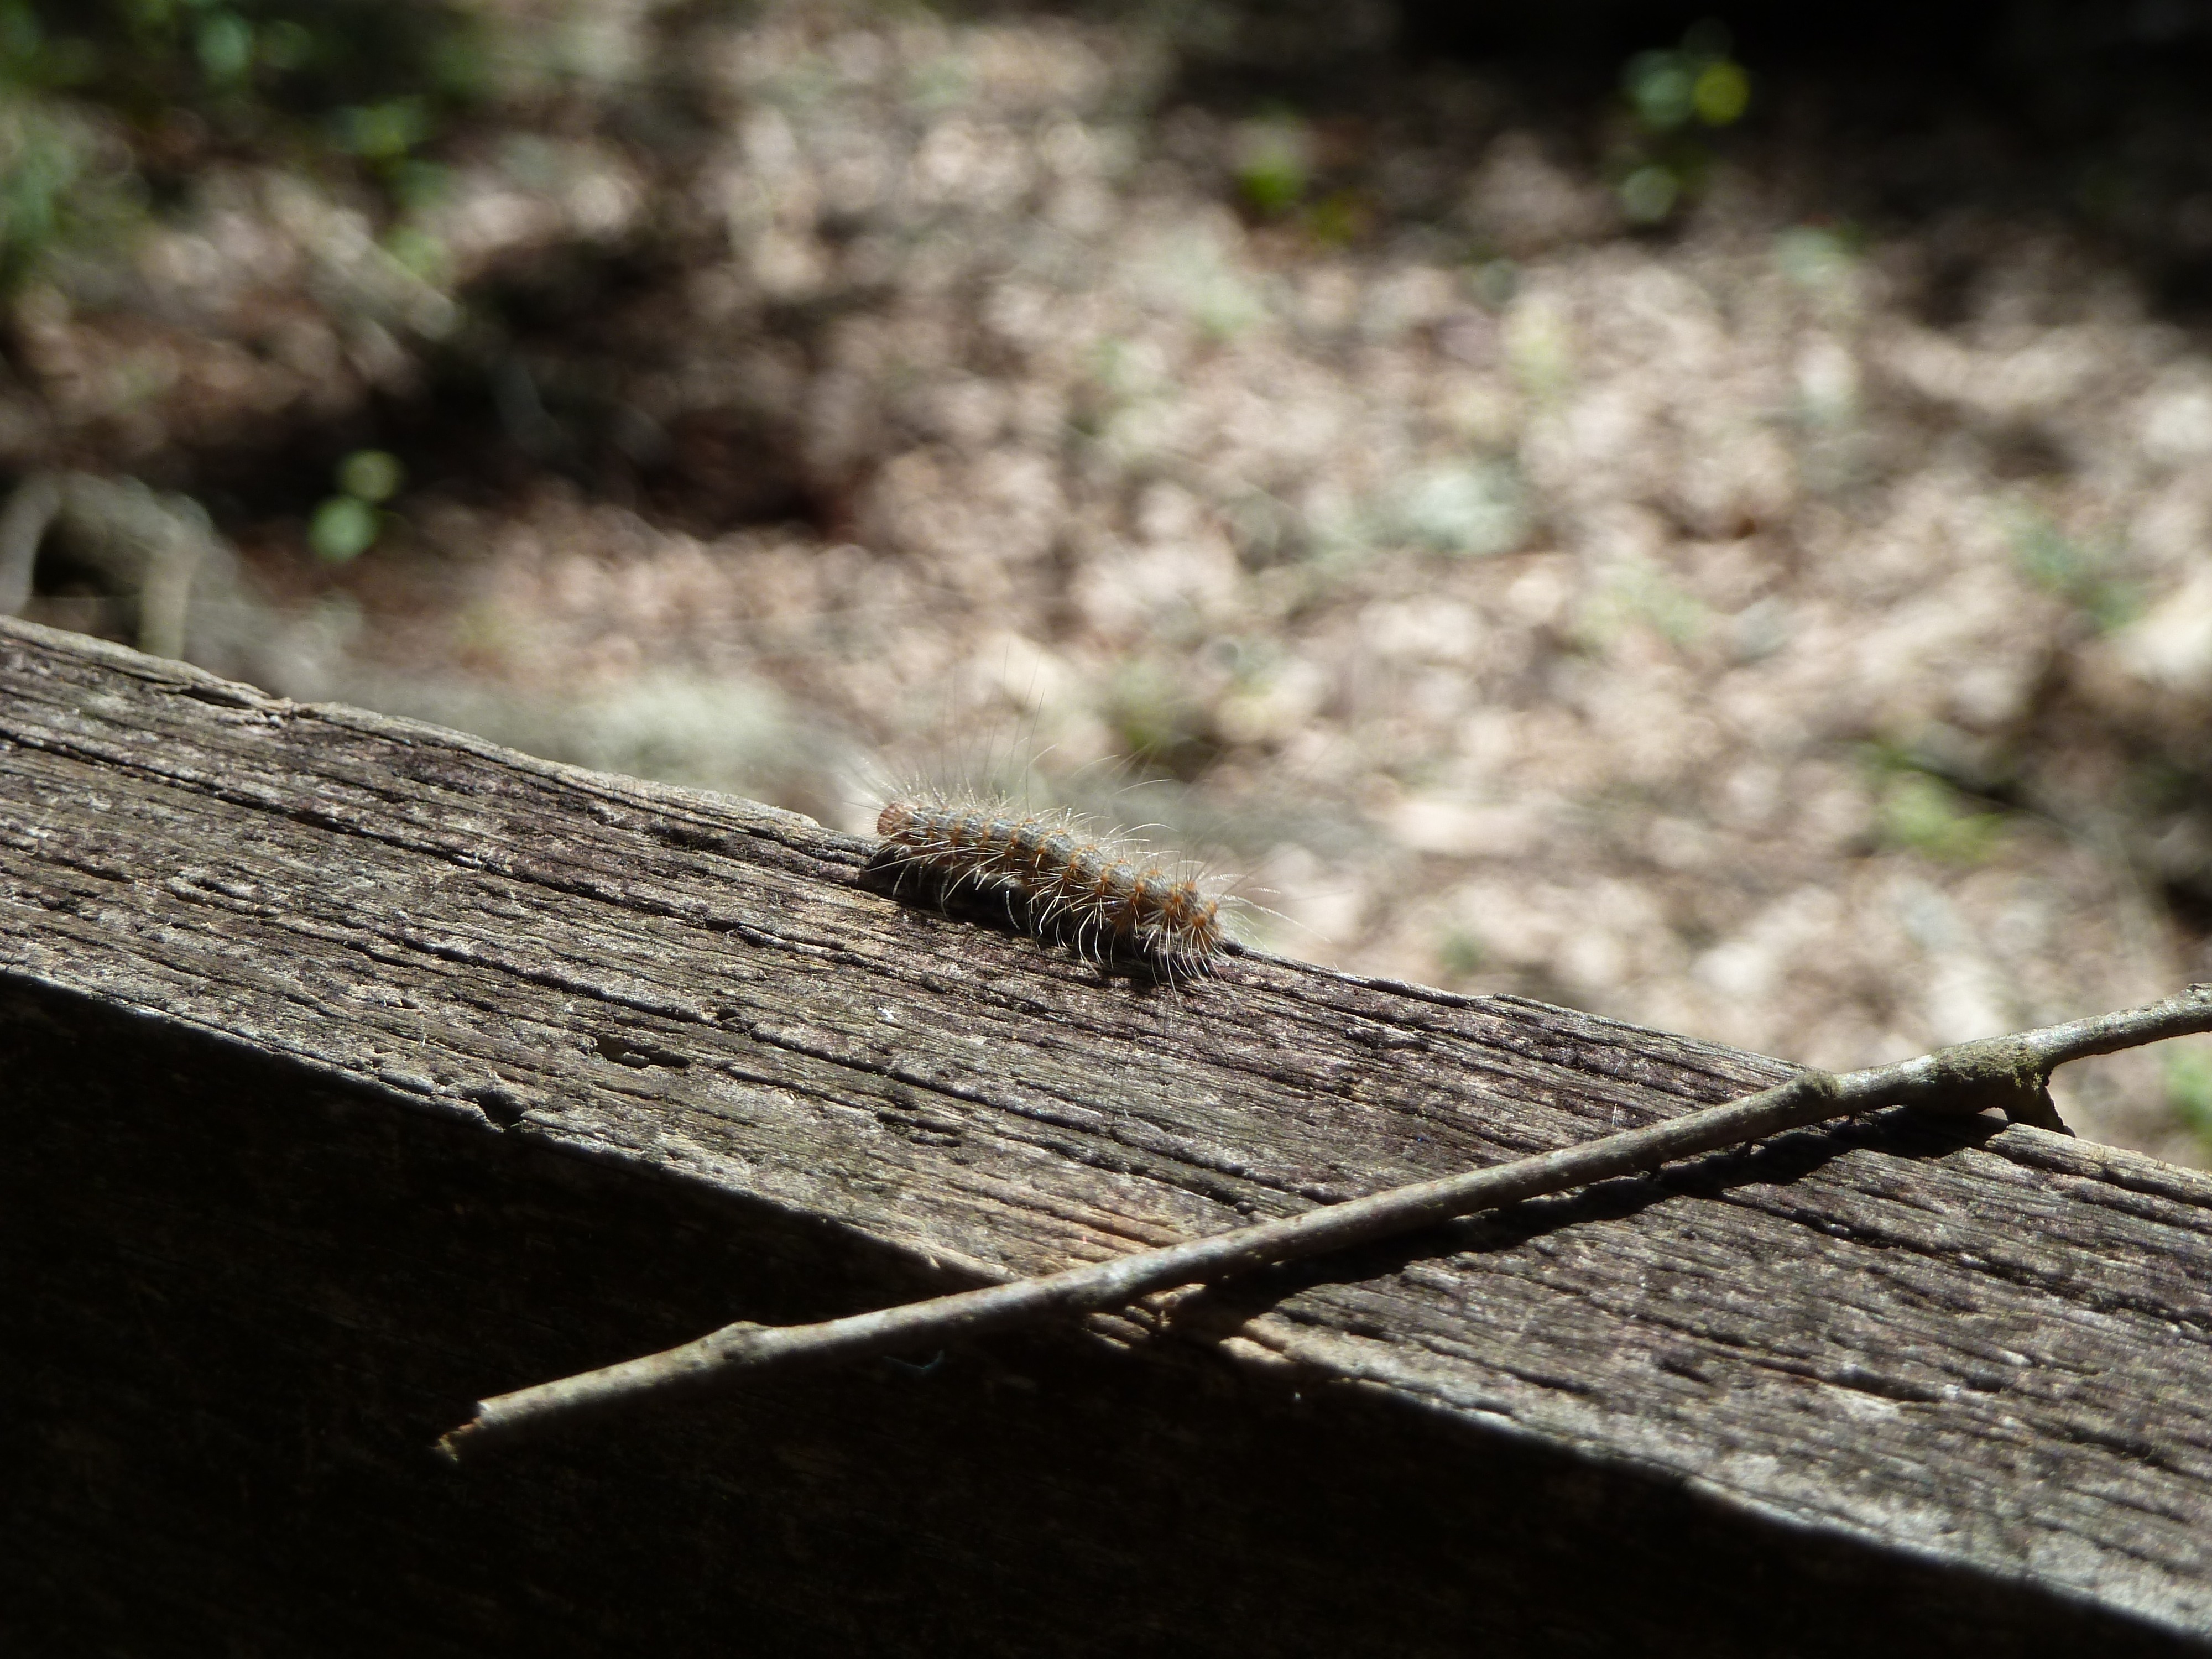
tree, nature, grass, outdoor, branch, wood, track, farm, leaf, wildlife, wild, green, insect, small, soil, bug, fauna, invertebrate, life, caterpillar, close up, entomology, bugs, macro photography, metamorphosis